6 Balloons

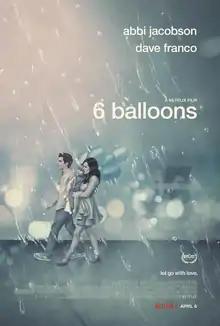
Official poster

6 Balloons is a 2018 American drama film written and directed by Marja-Lewis Ryan and starring Abbi Jacobson, Dave Franco, Charlotte Carel, Madeline Carel, Dawan Owens, Jen Tullock, Maya Erskine, Tim Matheson and Jane Kaczmarek.